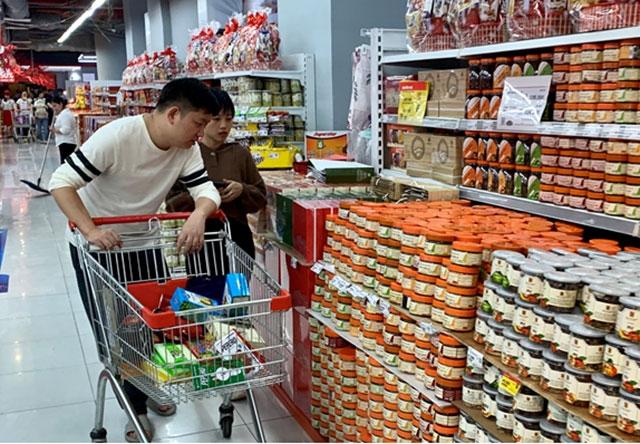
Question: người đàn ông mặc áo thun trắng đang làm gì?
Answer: đang đẩy xe đẩy đi mua sắm với người phụ nữ mặc áo khoác nâu